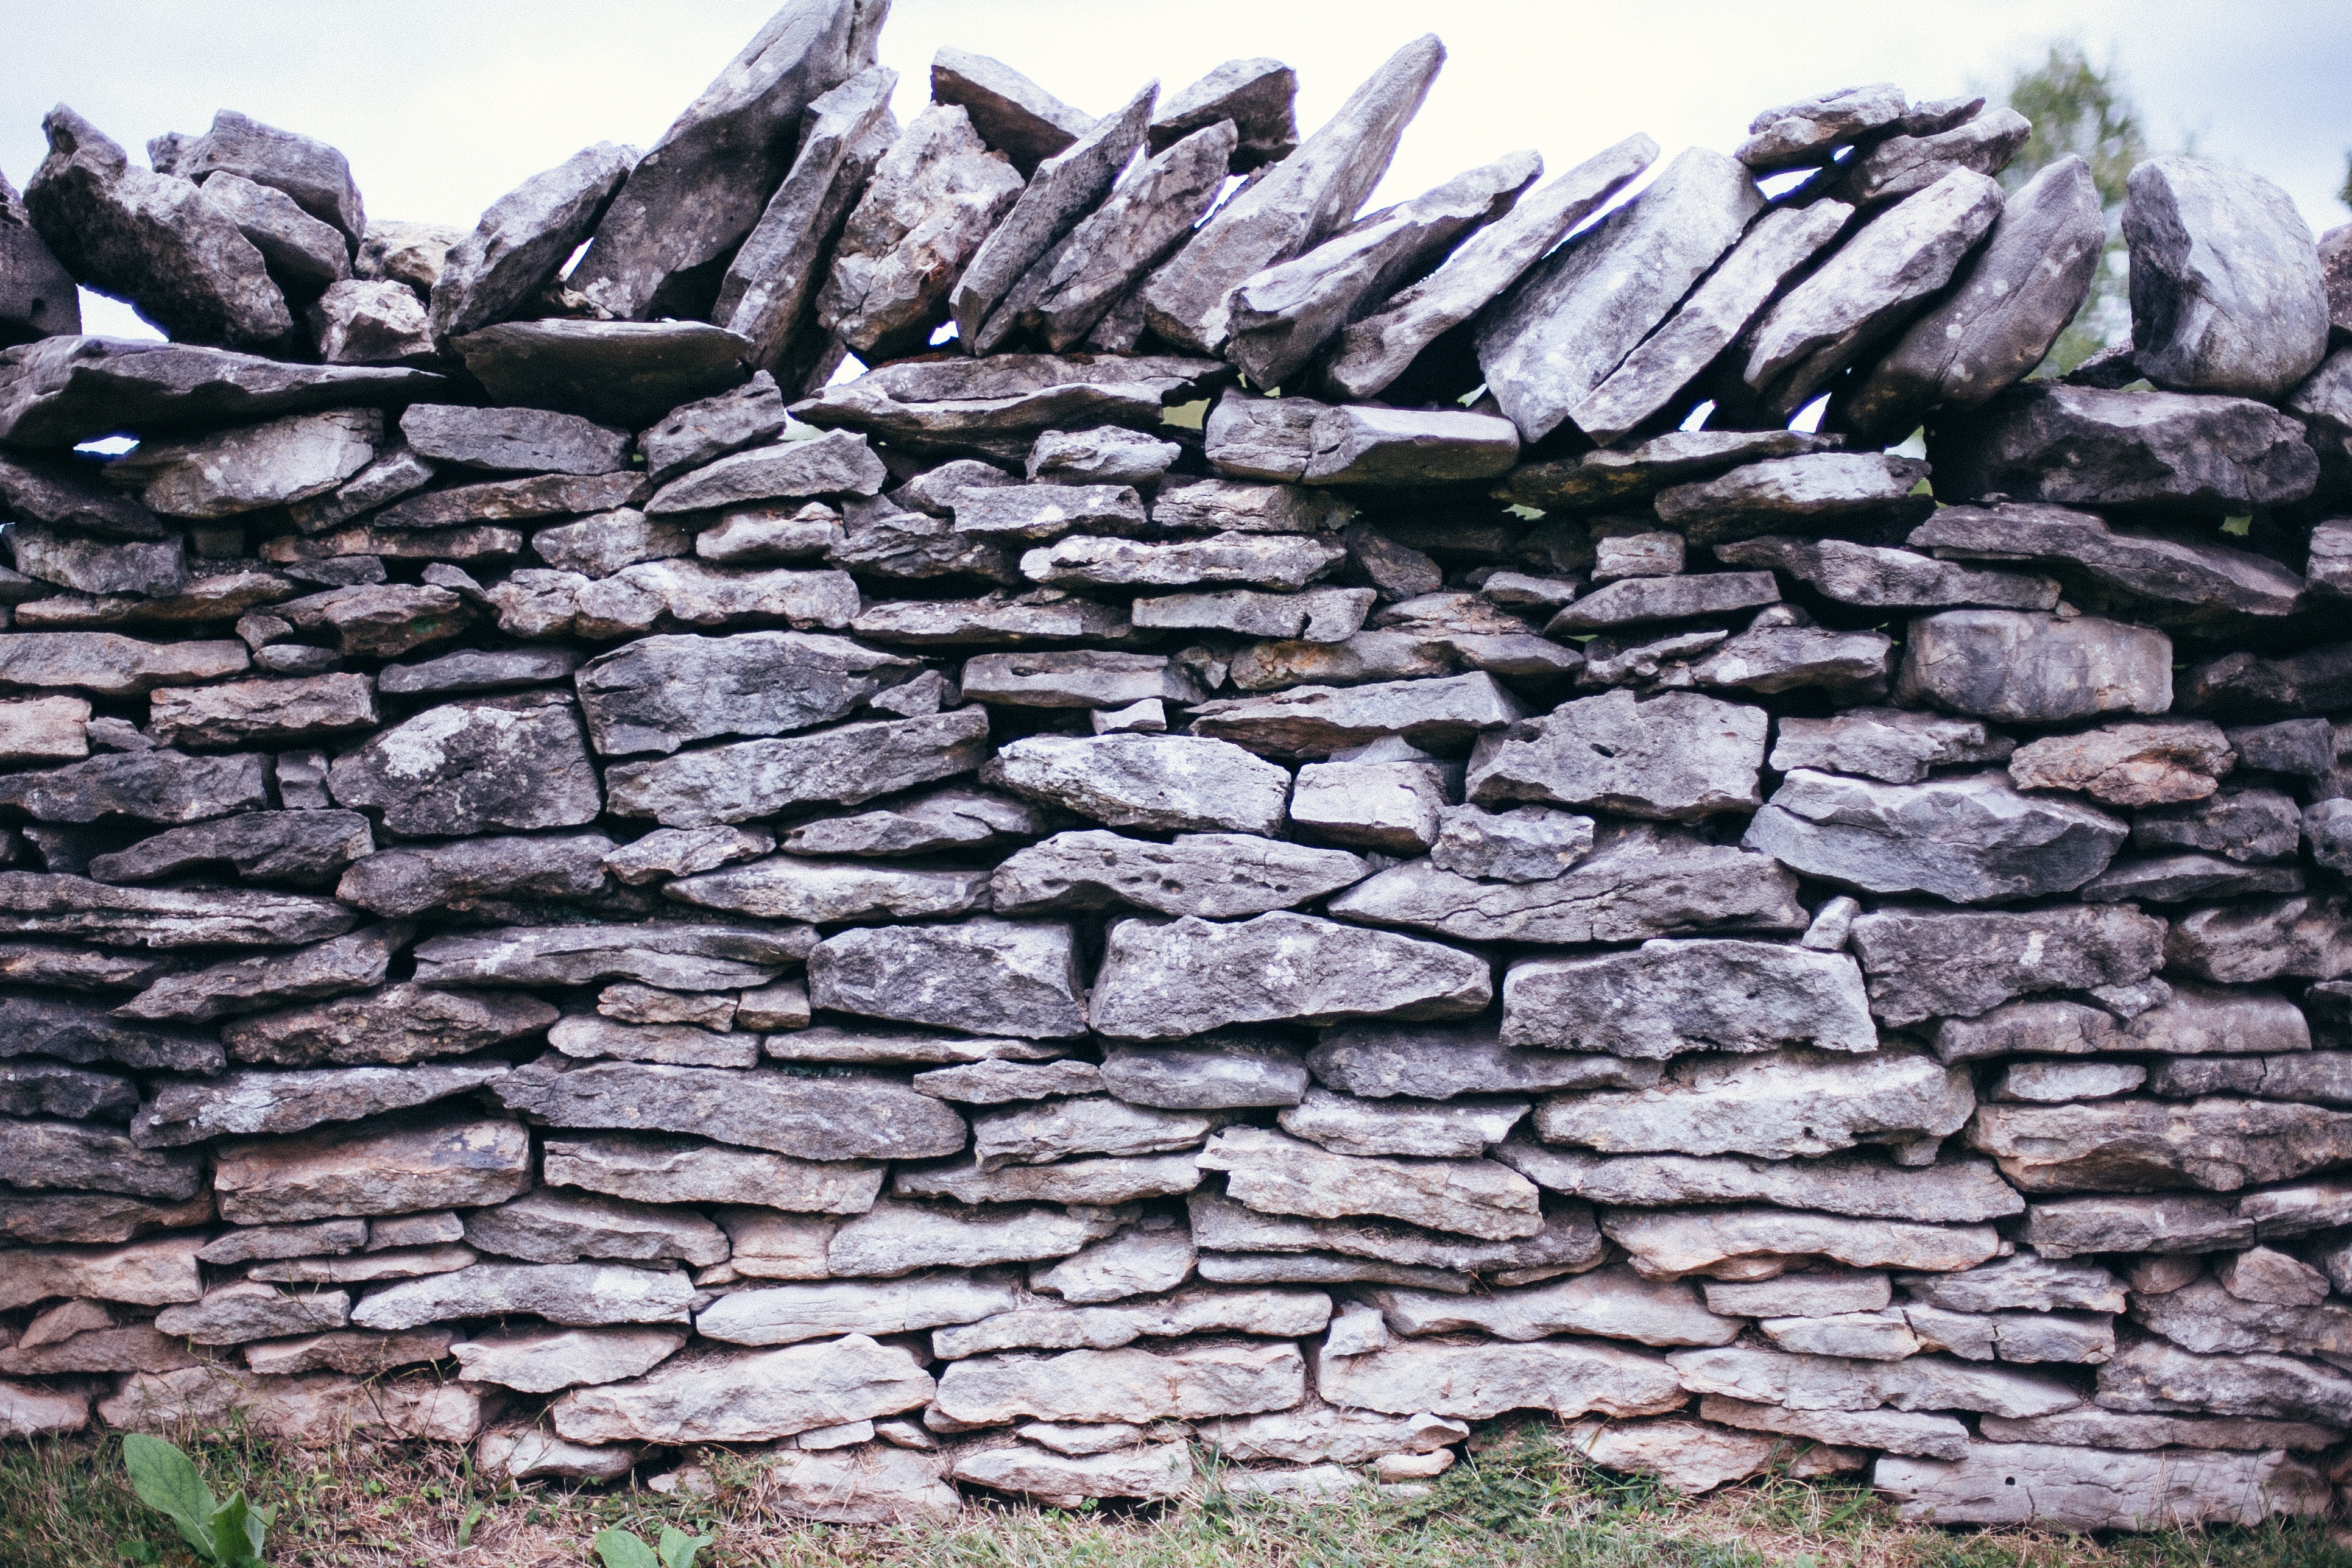
rock, cobblestone, wall, asphalt, natural, soil, stone wall, material, rocks, stones, rubble, geology, outcrop, ruins, boulder, border, bedrock